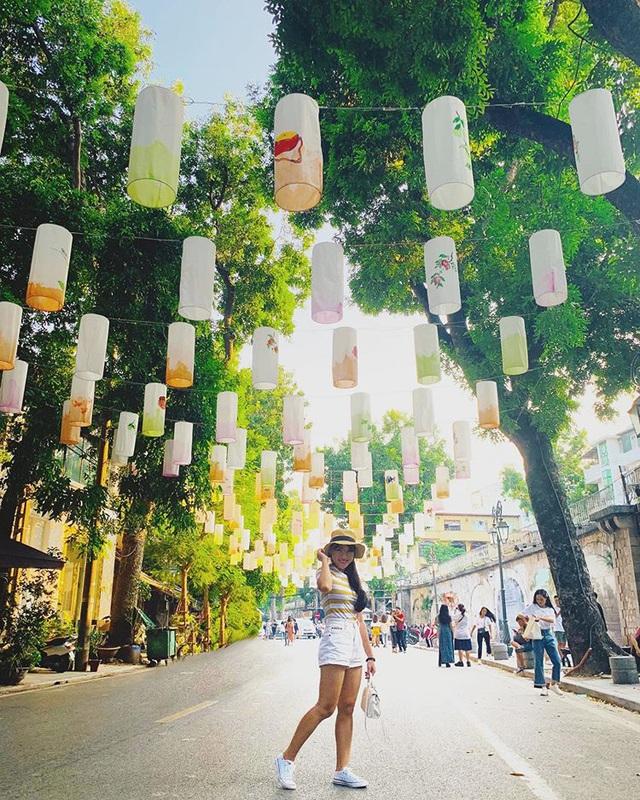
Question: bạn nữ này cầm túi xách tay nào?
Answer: bạn nữ này cầm túi xách tay trái